French cruiser Pluton

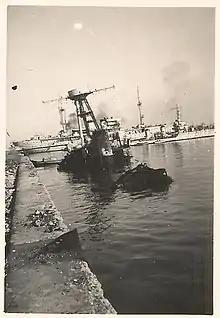
The wreckage of "Pluton" at Casablanca

In 1936, an experimental twin 13.2 mm gun mount with a gun shield was added between the starboard 75-mm guns and more rangefinders were added to bring her total up to 31. Her boilers and condensers were repaired in a refit between 25 November 1936 and 13 March 1937. Later that year "Pluton" had a major refit that involved repair of her turbines, replacement of her 138 mm fire-control director by one of the type used by the light cruisers and the transfer of the foredeck 13.2 mm machine guns to positions on the forward superstructure. Her last refit, from 15 November 1938 – 15 February 1939, retubed two boilers, enclosed the AA director to protect it from the weather, improved the remote control of the 138 mm guns and added gun shields to each of the twin 13.2 mm mounts.